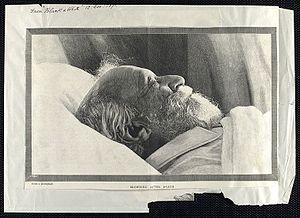
Un monologue dramatique est en France, à la fin du Moyen Âge, un type de poème comique à vocation scénique. À l’instar des jongleurs, l’acteur seul en scène incarnait plusieurs personnages stéréotypés. Il est considéré comme un des quatre grands genres comiques de la fin du Moyen Âge avec la sotie, le sermon joyeux et la farce.
Robert Browning, né à Camberwell, Surrey, le 7 mai 1812 et mort à Venise le 12 décembre 1889, est un poète et dramaturge britannique, reconnu comme l'un des deux plus grands créateurs poétiques de l'Angleterre victorienne, l'égal, quoique dans un style tout différent, de Tennyson.
La thématique de l'œuvre poétique de Robert Browning concerne essentiellement les problèmes universels des rapports que l'homme entretient avec Dieu, l'art, la nature et l'amour.